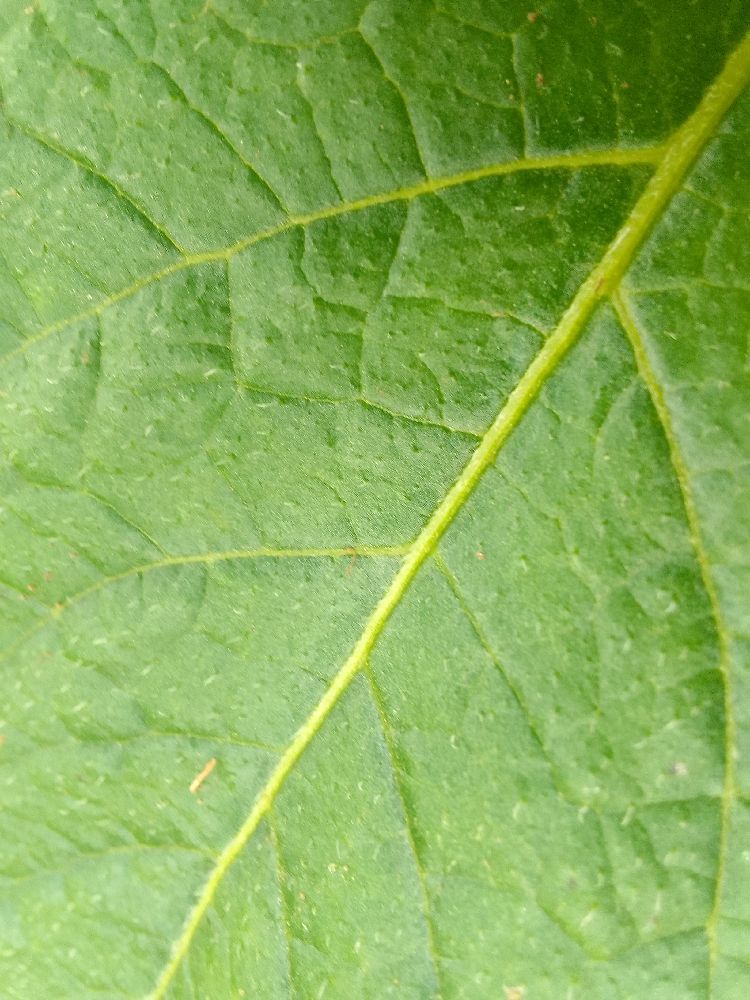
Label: Healthy